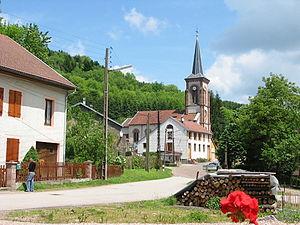
La Petite-Fosse est une commune française située dans le département des Vosges en région Grand Est.